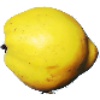
Label: Quince 1